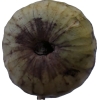
Label: cherimoya